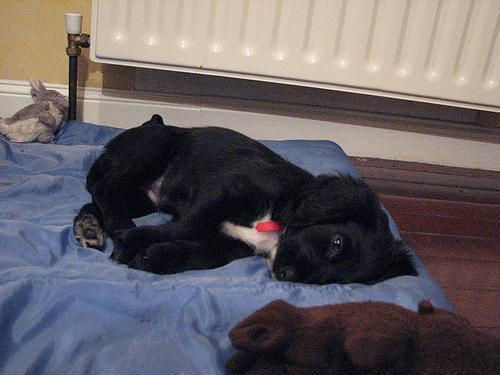
cocker_spaniel